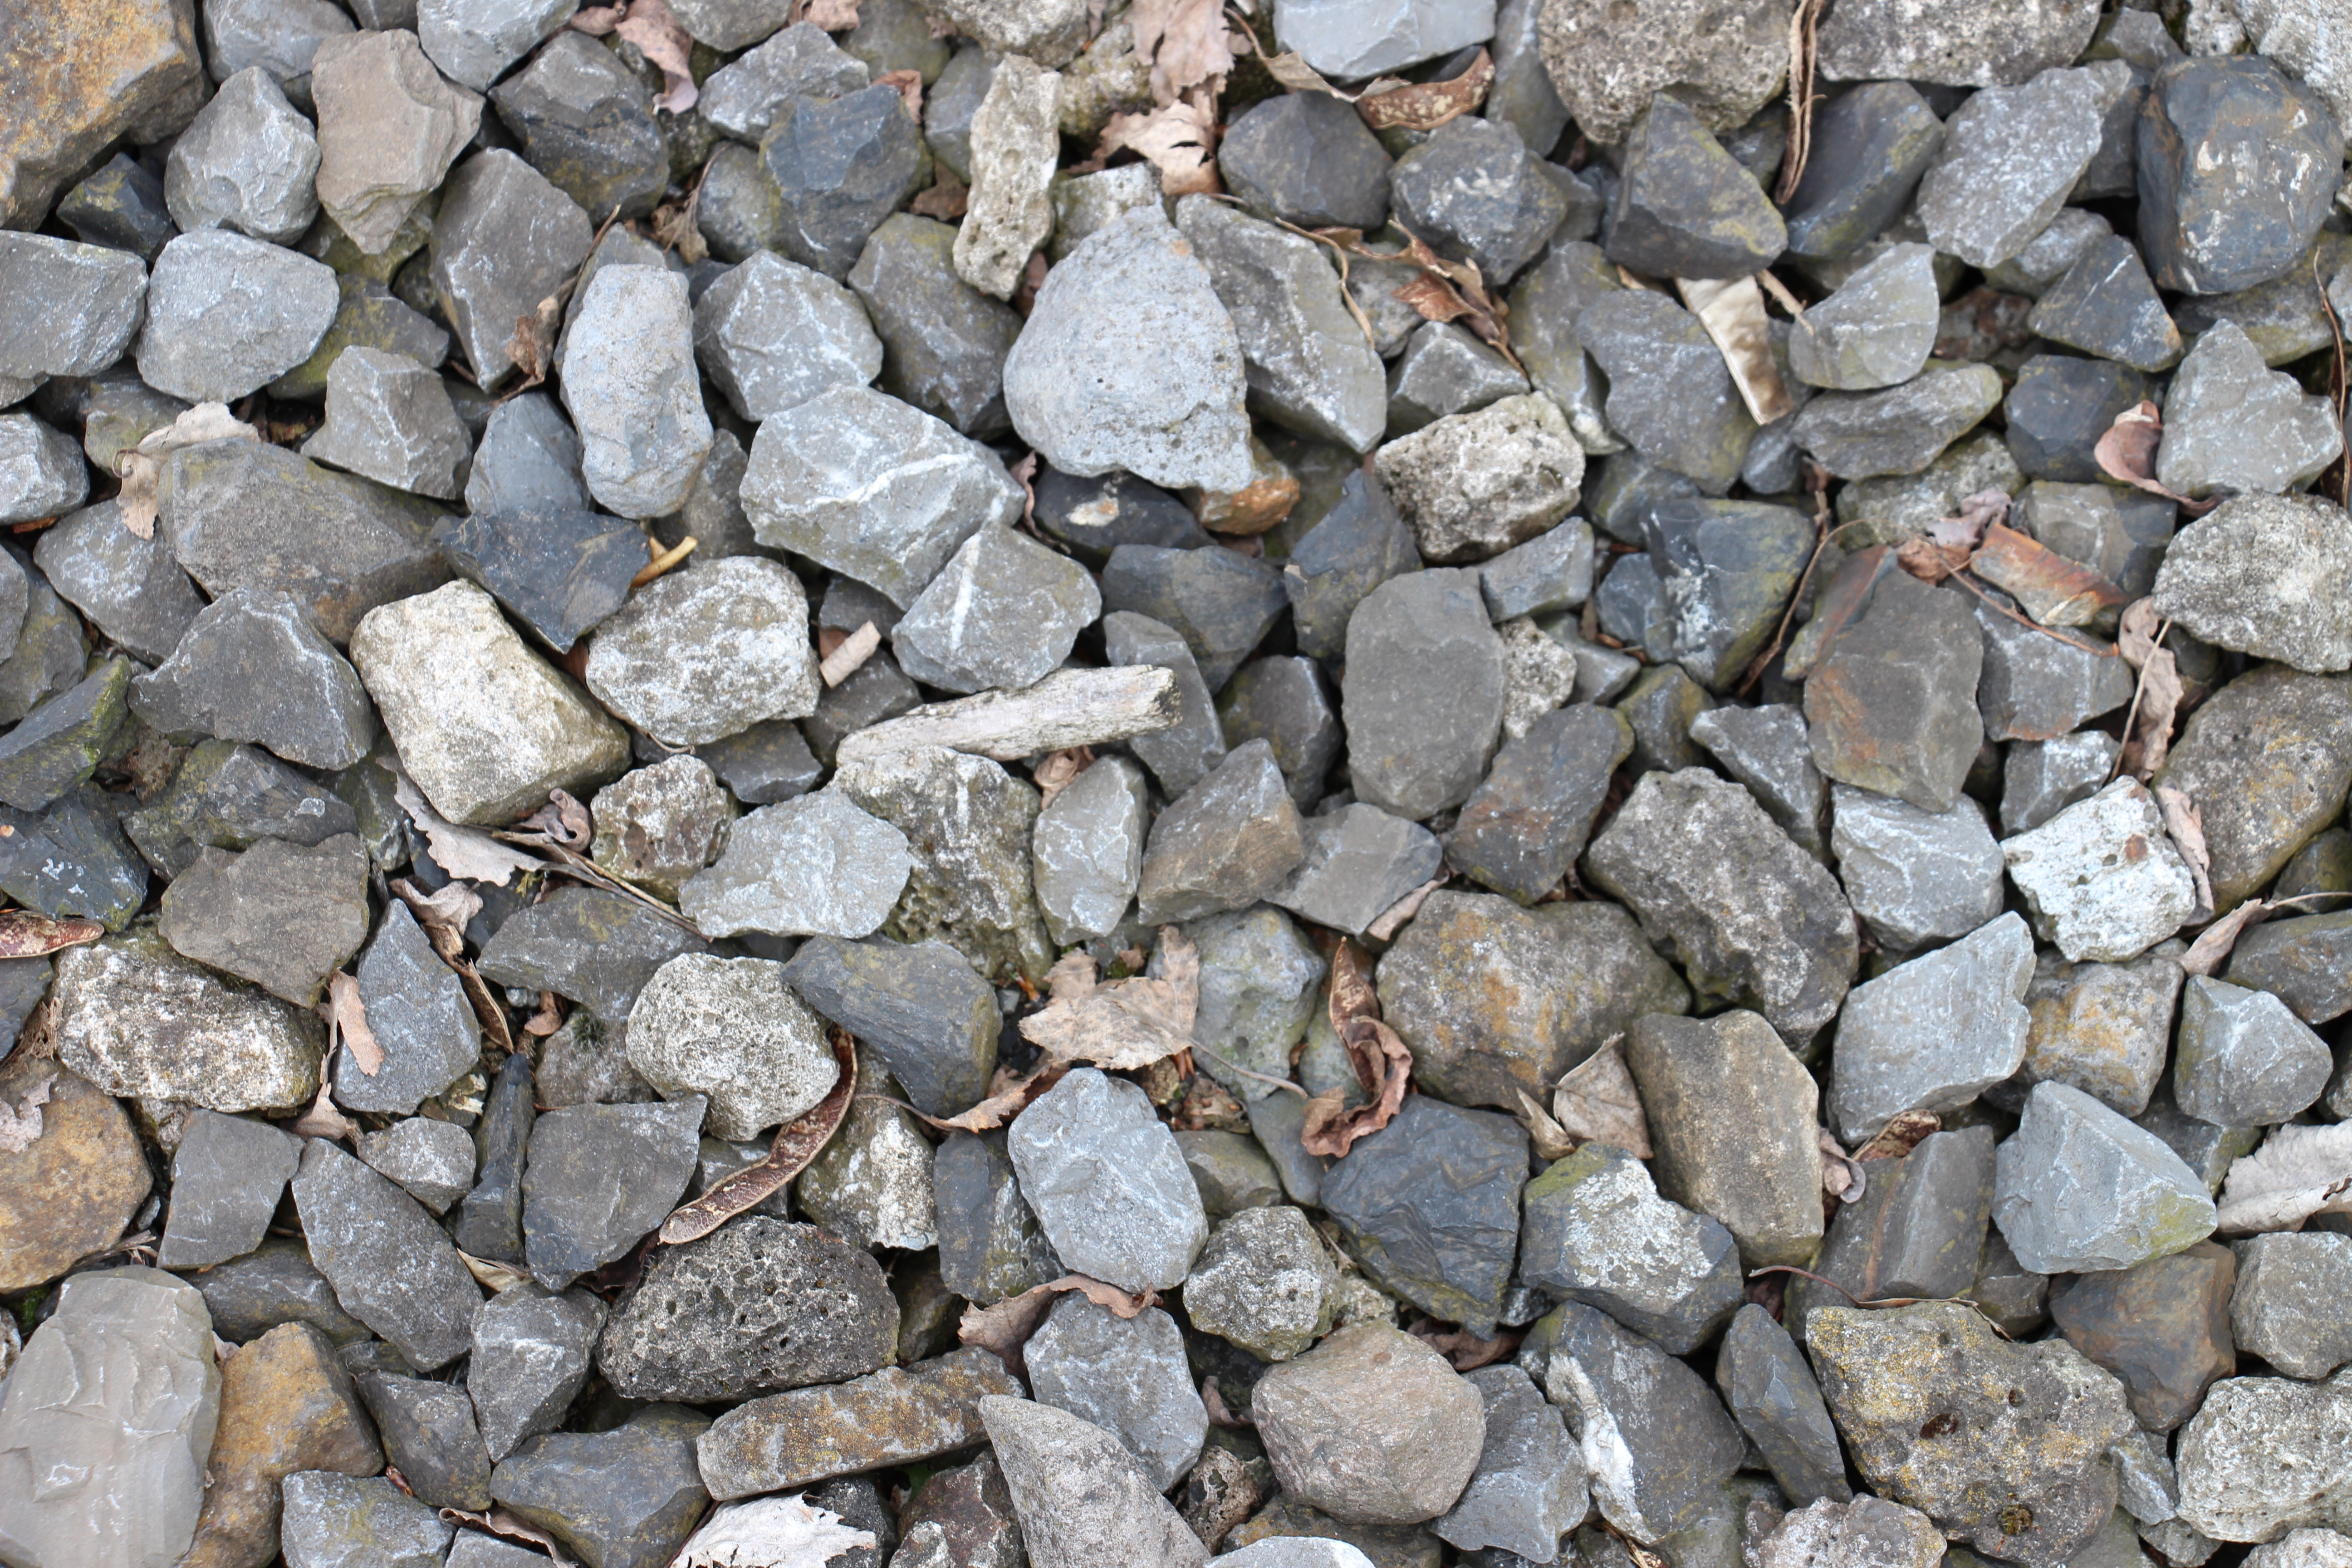
nature, rock, abstract, structure, ground, texture, old, wall, stone, asphalt, pattern, pebble, soil, grayscale, stone wall, material, grey, stones, rubble, background, gravel, decorative, flooring, steinchen